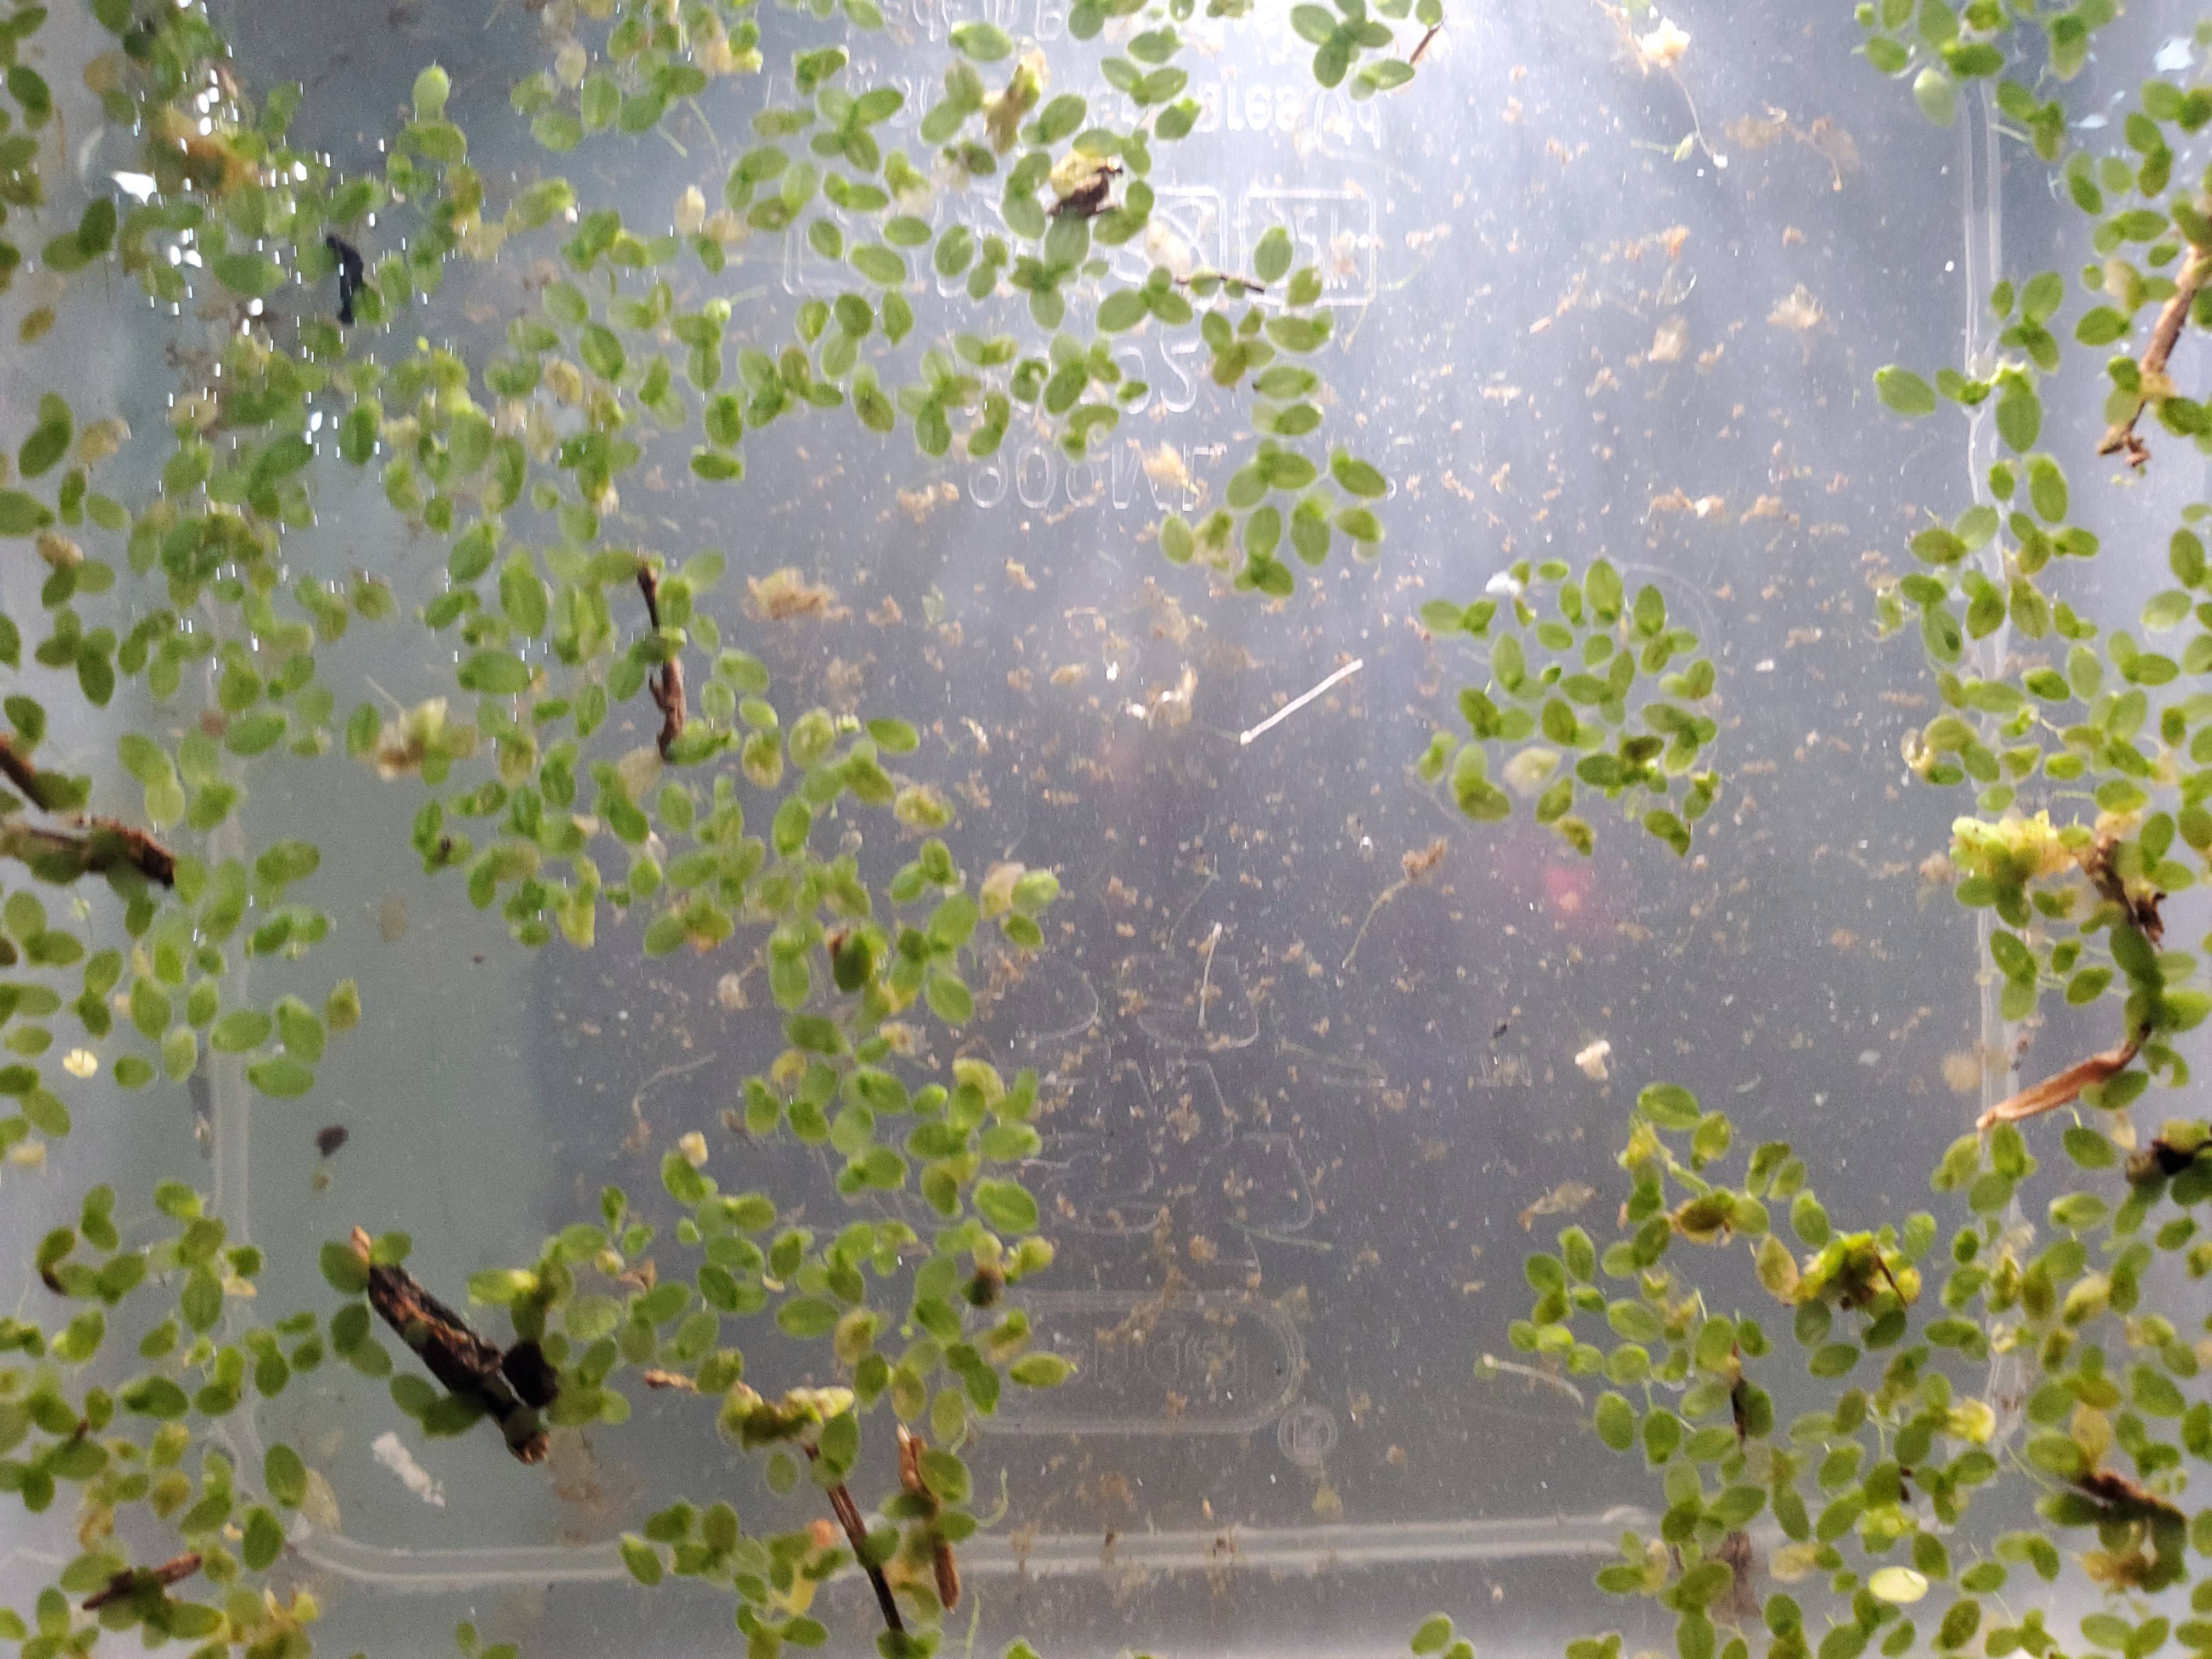
Species: Common Duckweeds (Lemna minor)